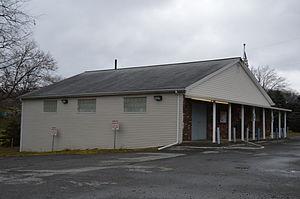
Oakland Township est un township, situé dans le comté de Butler, aux États-Unis. En 2010, il comptait une population de 2 987 habitants.